Altar

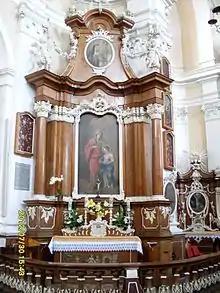
St. Valentine's Church the altar of Our Lady of Sorrows and Child in Osieczna, Poland

A fixed altar should in general be topped by a slab of natural stone, thus conforming to tradition and to the significance attributed to the altar, but in many places dignified, well-crafted solid wood is permitted; the supports or base of a fixed altar may be of any dignified solid material. A movable altar may be of any noble solid material suitable for liturgical use.